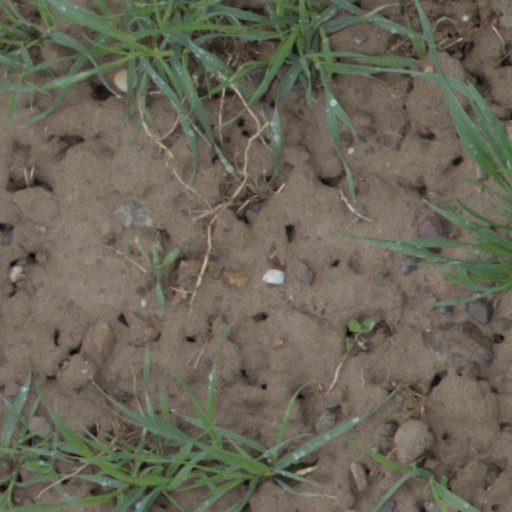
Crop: wheat